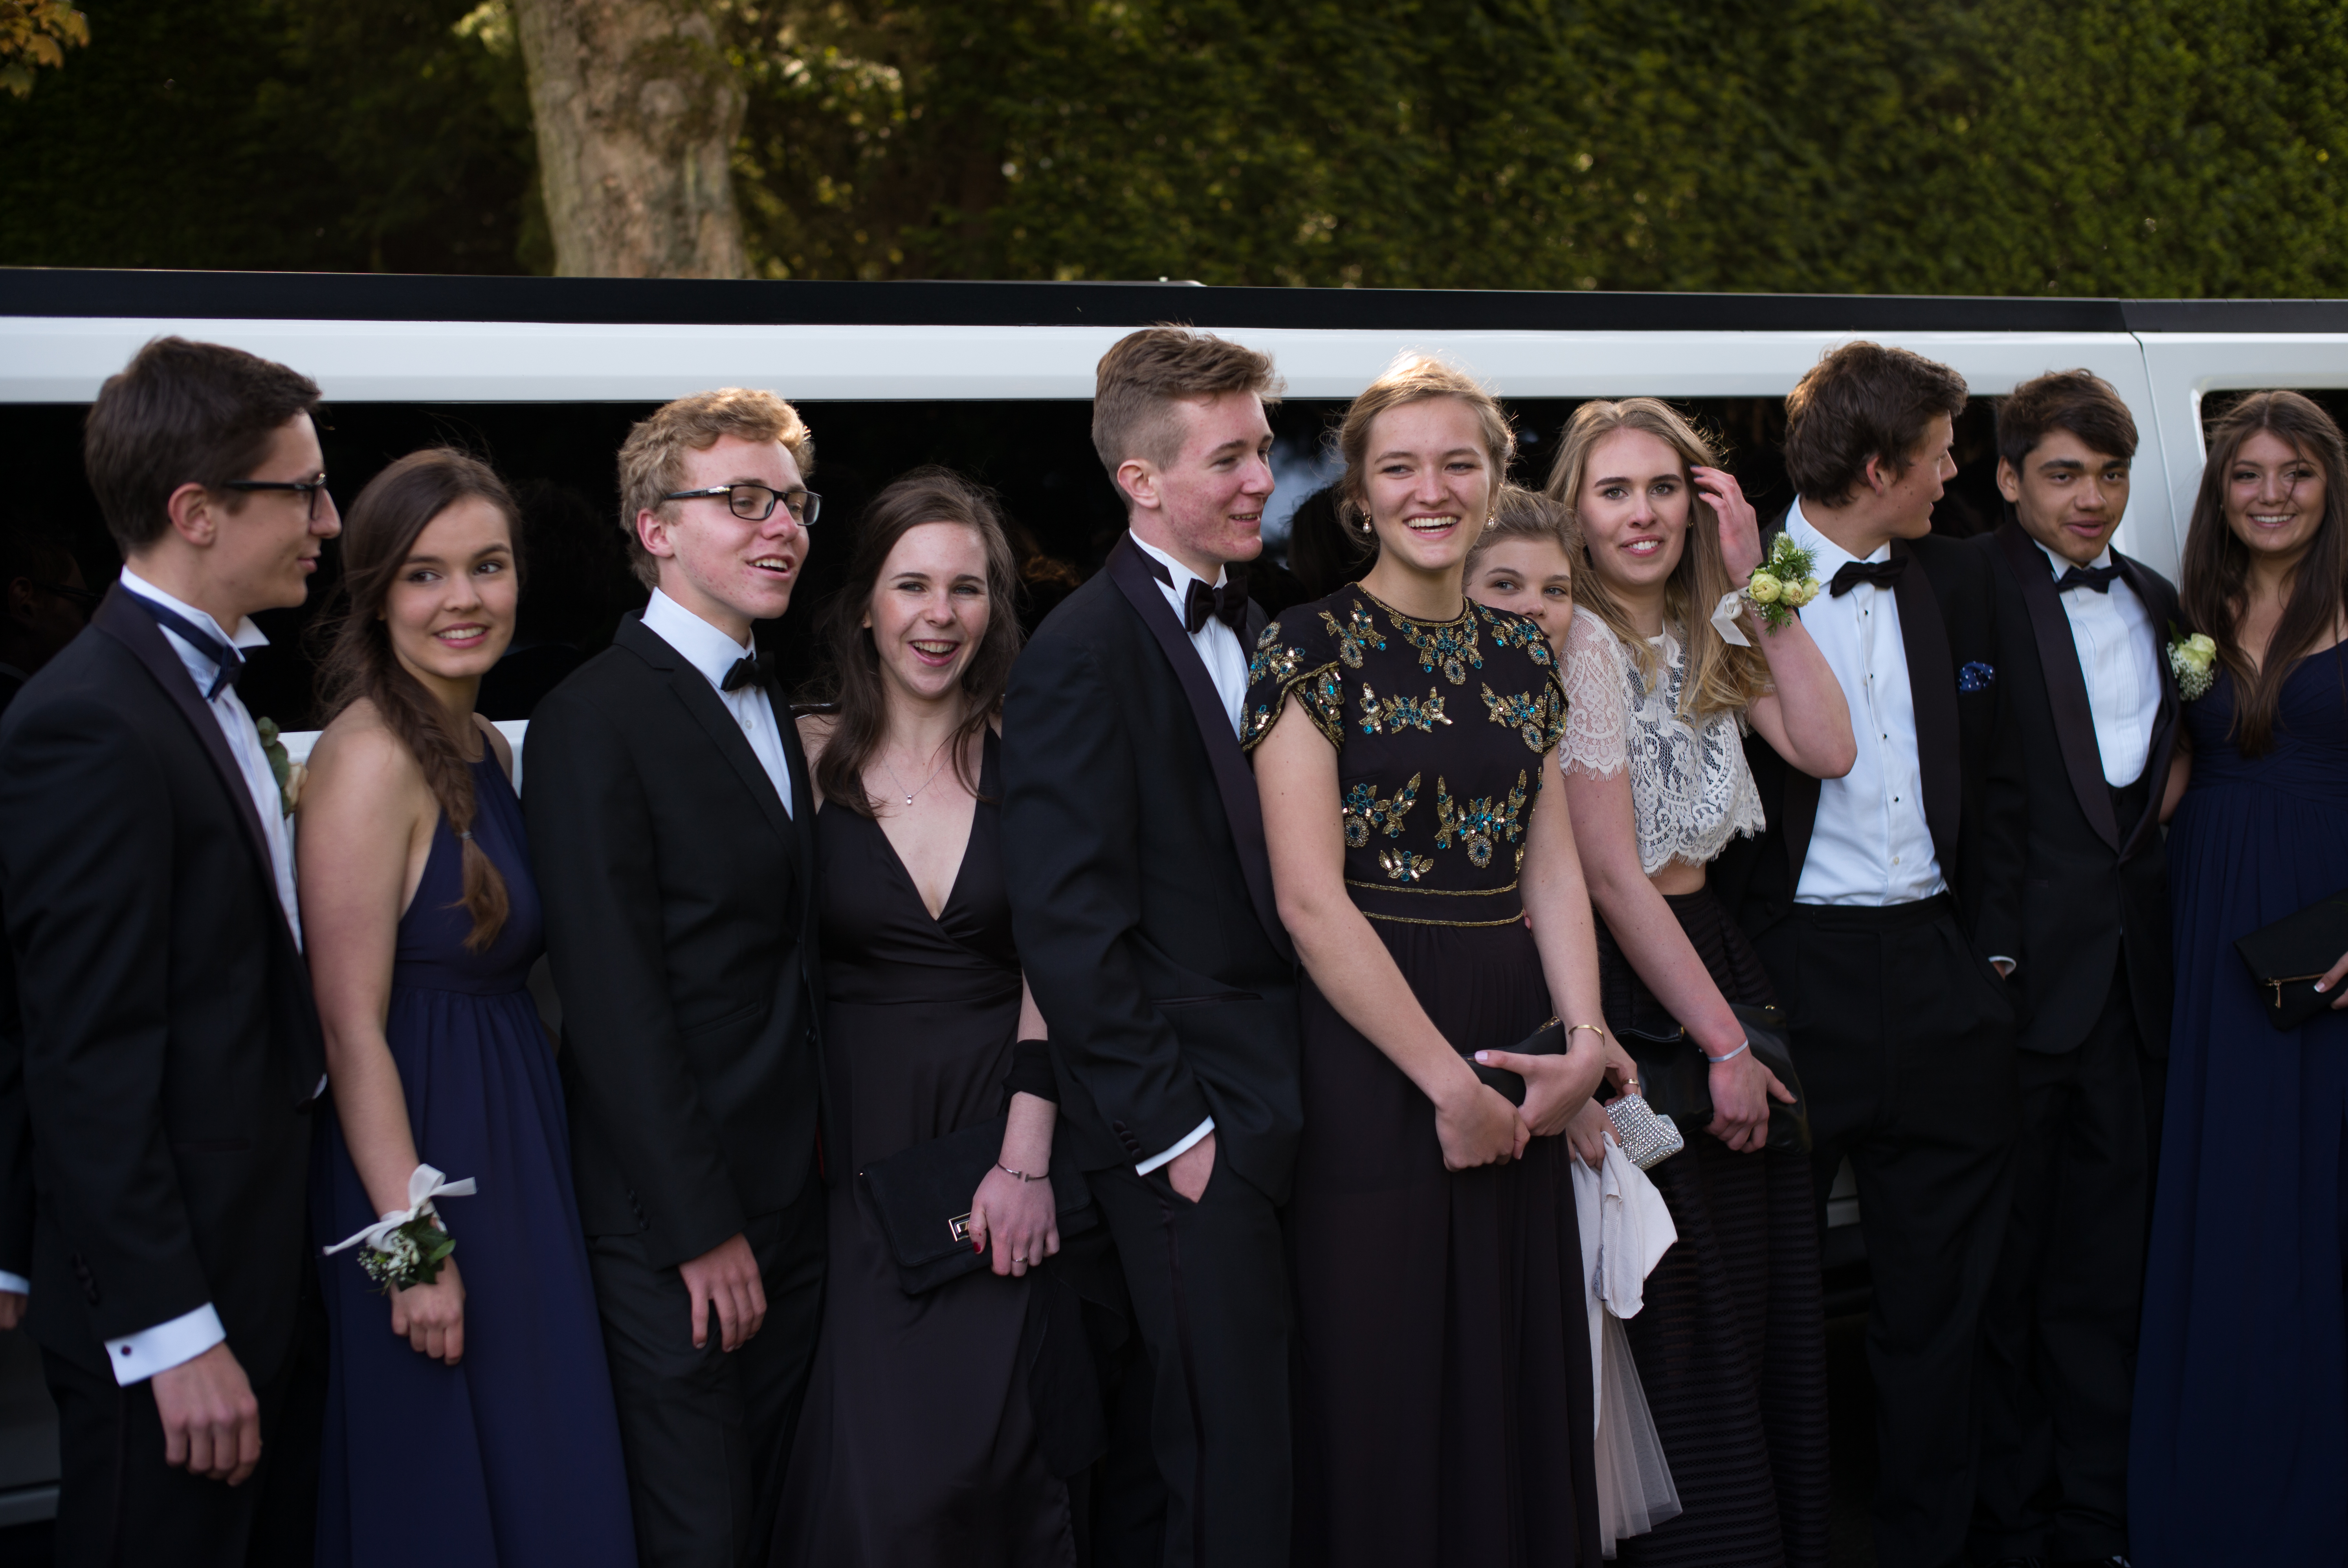
person, europe, evening, dance, portrait, high, tuxedo, 2015, ceremony, holland, hague, scheveningen, netherlands, kurhaus, m, american, dress, hotel, dutch, party, school, leica, 240, wassenaar, prom